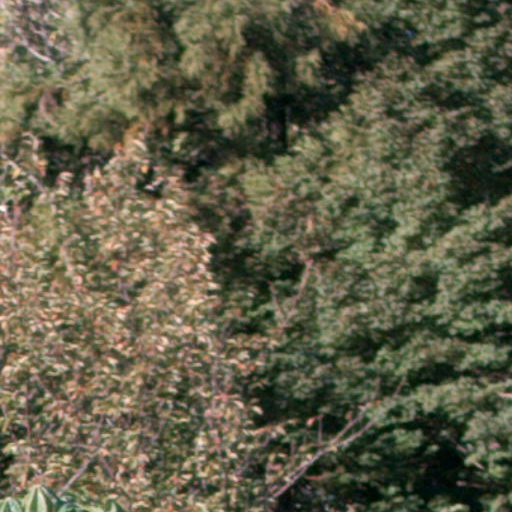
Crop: cassava